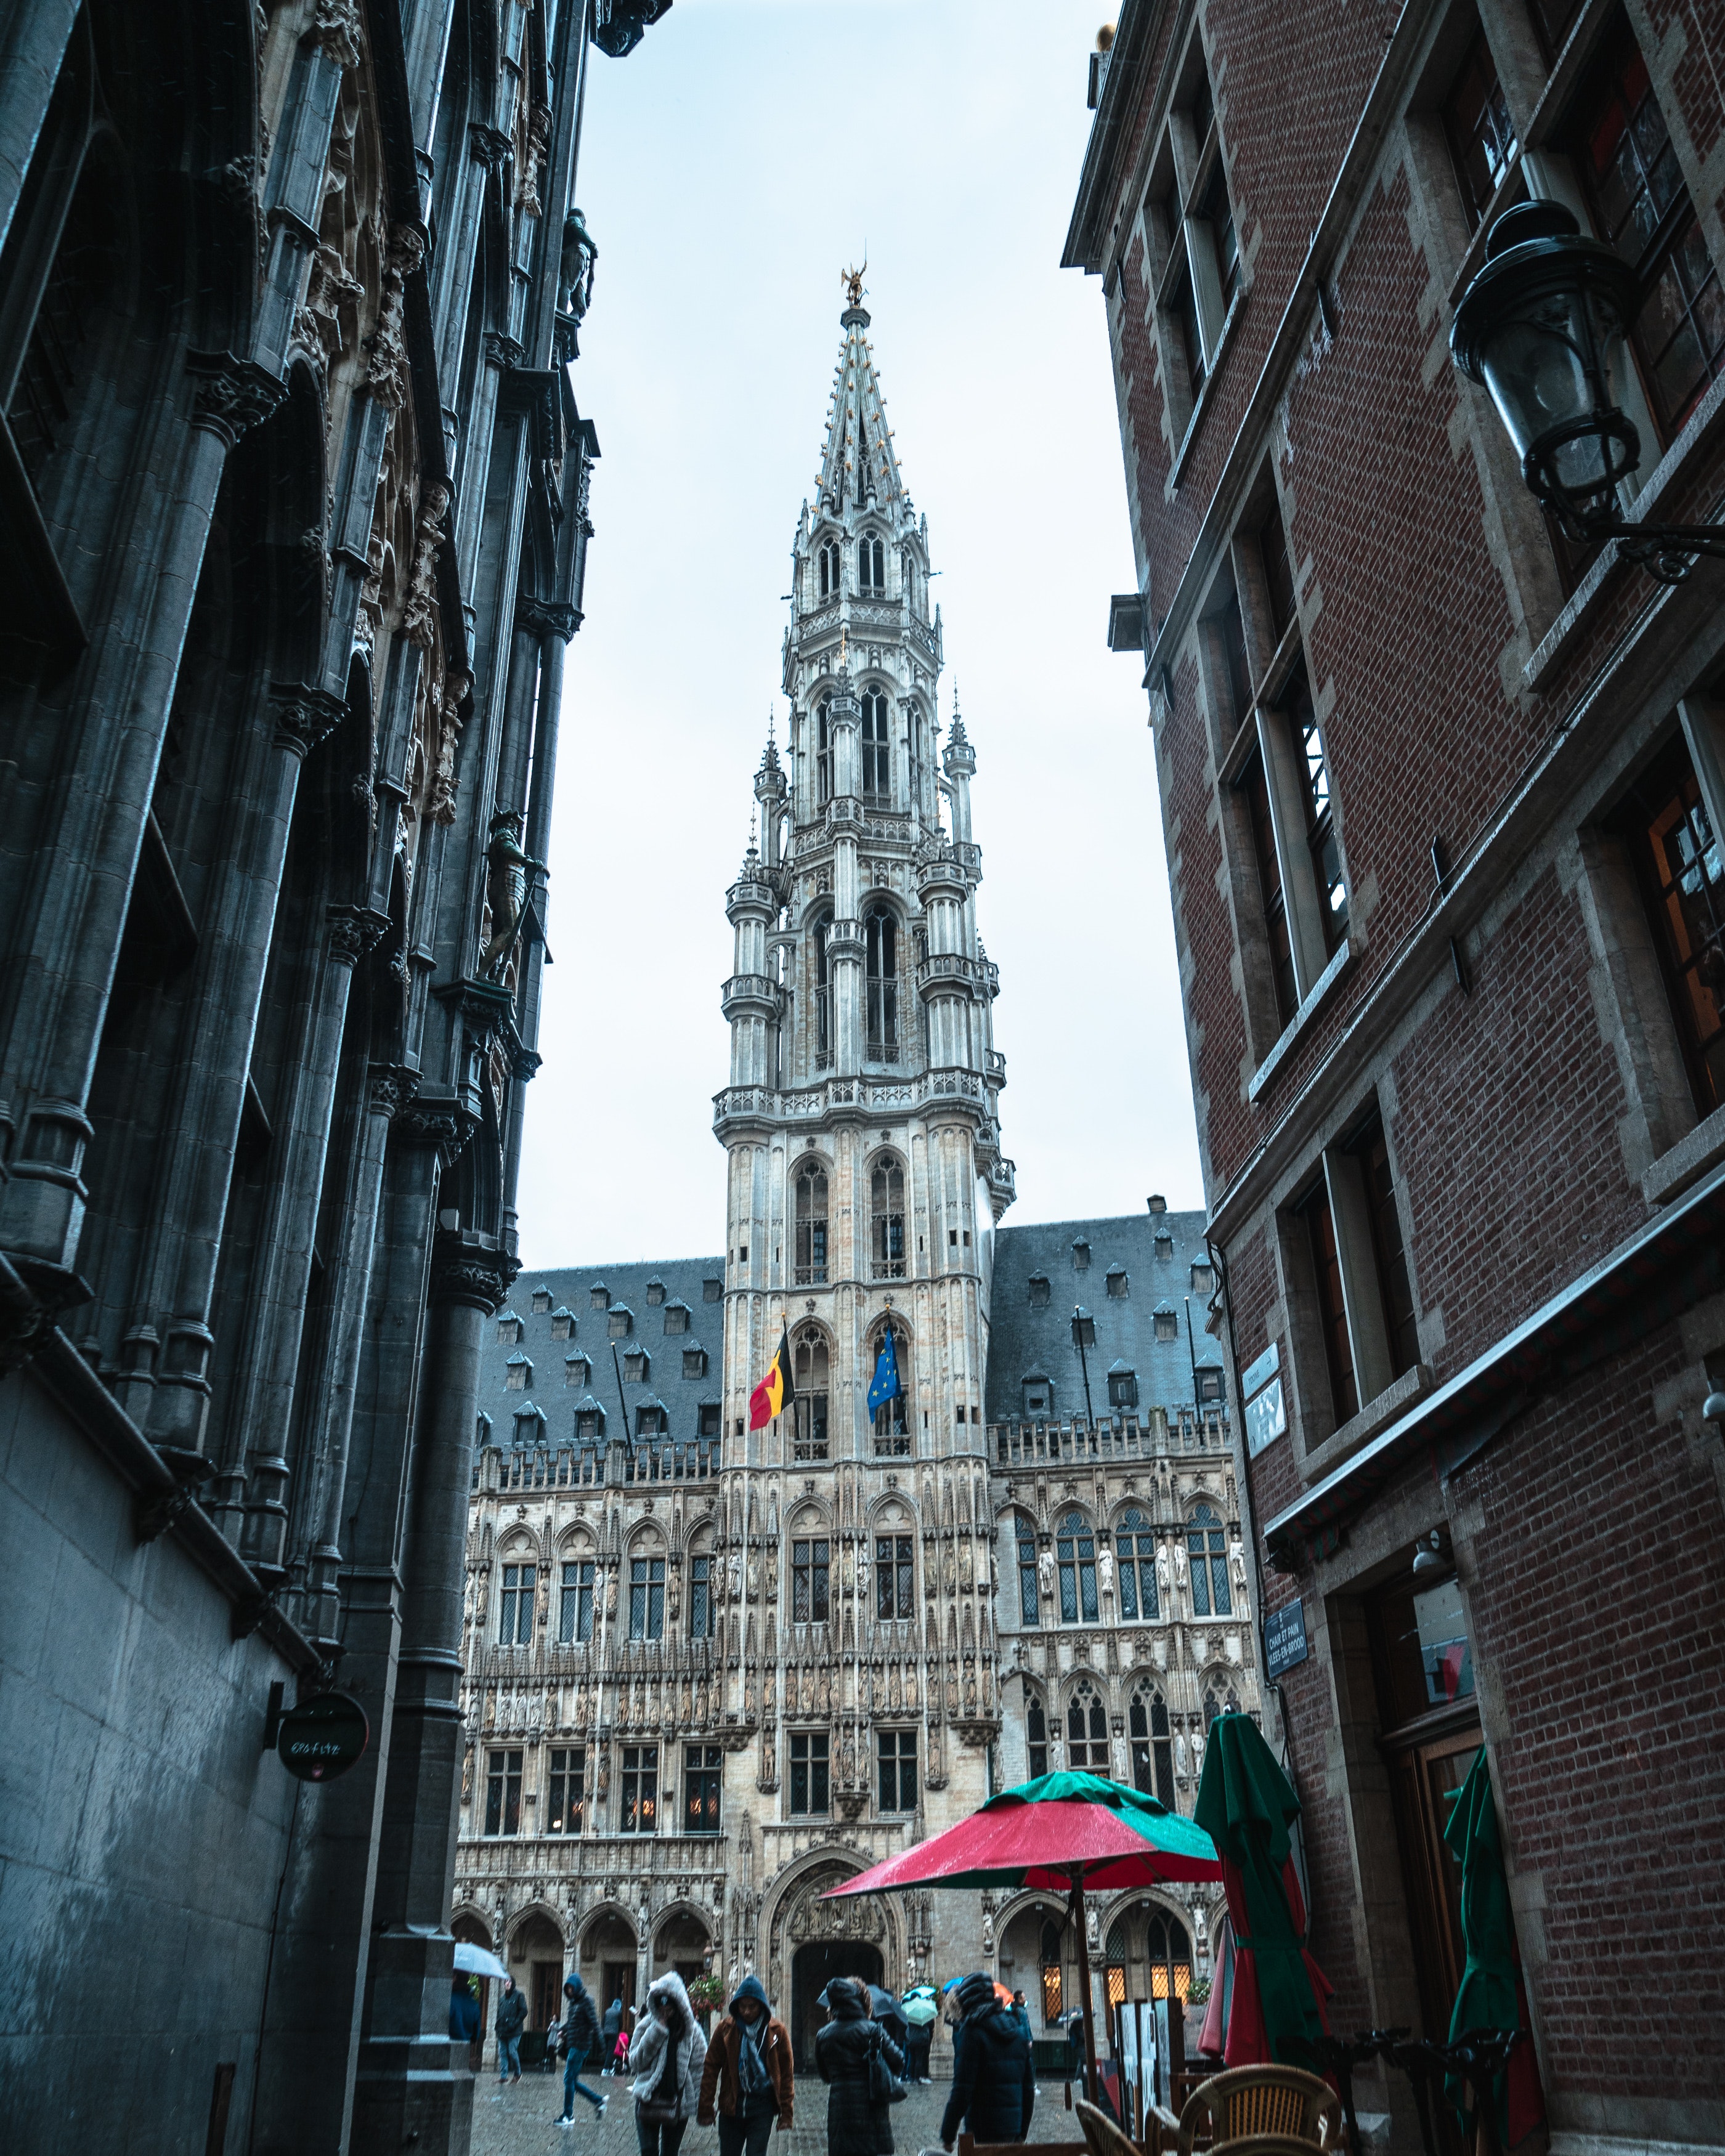
metropolis, building, city, landmark, town, metropolitan area, urban area, infrastructure, sky, street, architecture, downtown, neighbourhood, daytime, skyscraper, facade, tower, cathedral, town square, road, window, spire, cityscape, tree, plaza, medieval architecture, gothic architecture, pedestrian